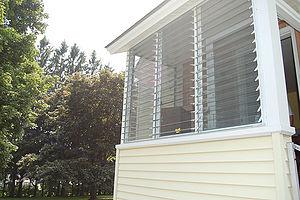
La Jalousie est le quatrième roman d'Alain Robbe-Grillet, publié en 1957 aux Éditions de Minuit. Il bénéficia d'emblée d'un accueil favorable, contrairement à ses œuvres précédentes, qui appartenaient toutes aussi au mouvement du Nouveau roman.
La jalousie est un système de volets orientables permettant aux personnes à l'intérieur de la maison d'observer presque sans être vues. Ce système de fenêtre avec persiennes, qui peuvent être en verre, en bois, etc., est ancien, puisqu'il existait déjà en Vénétie.